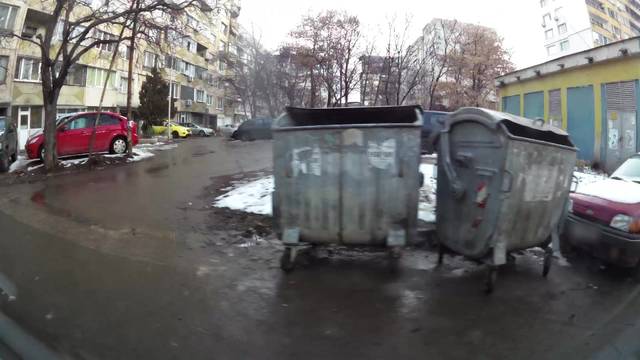
Region: Bulgaria
Coordinates: 42.7, 23.293